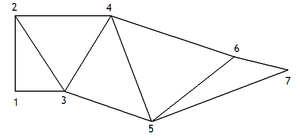
En géométrie euclidienne, un polygone est une figure géométrique plane formée d'une ligne brisée fermée, c'est-à-dire d'une suite cyclique de segments consécutifs.